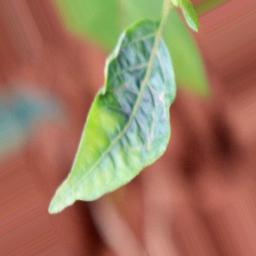
Label: nutritional